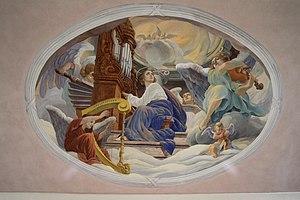
Église St. Erhard à Rheinmünster-Stollhofen, décoration d'intérieurs.